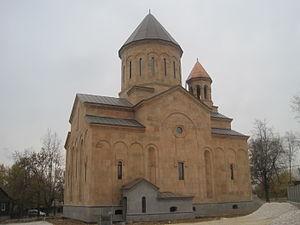
église construite en 2014 suivant les plans traditionnels des églises arméniennes
L’église arménienne de Vladimir vouée au culte de l'Église apostolique arménienne, a été construite durant l'année 2014. Elle sera consacrée en 2015 à l'occasion du centième anniversaire du génocide des Arméniens par les Turcs. Elle est située oulitsa Pogodina n° 10 à Vladimir, oblast de Vladimir en Russie. Son plan architectural reprend celui des églises traditionnelles d'Arménie. La forme du plan est celle d'une croix aux branches de longueur identique. Les murs sont construits en tuf de couleur ocre, brun clair.